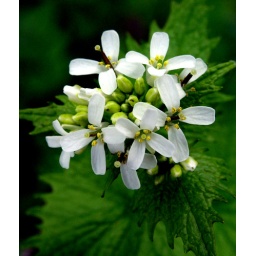
These very small white flowers are all over the forest floor. I've no idea what they are.